Vision in toads

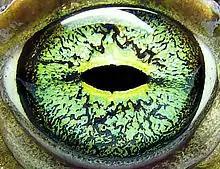
The eye of a toad

The neural basis of prey detection, recognition, and orientation was studied in depth by Jörg-Peter Ewert in a series of experiments that made the toad visual system a model system in neuroethology (neural basis of natural behavior). He began by observing the natural prey catching behavior of the common European toad ("Bufo bufo").